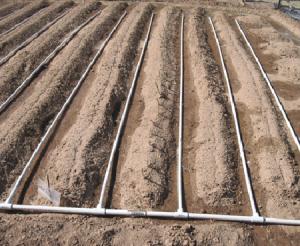
Shamba kubwa linalotumia mabomba maalumu kunyeshea. Shamba hilo ambalo tayari limeshaandaliwa, kwa ajili ya baadaye kuja kupandwa mbegu, ili ziweze kwenda kustawi na kwenda kupelekwa masokoni mavuno yatakayopatikana.